Réttur

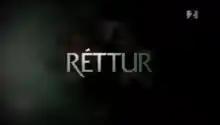
Title card season 1

Réttur ("Right") is an Icelandic television series created and produced by Sigurjón Kjartansson of RVK Studios, retitled Case and The Court in English-language markets. It was picked up by NBC and producer Howard Gordon for a US remake. Seasons 1 and 2 feature a different case every episode, while season 3 is a single case that gets solved throughout the season.